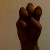
The image shows a hand gesture representing the letter 'E' in Indian Sign Language.